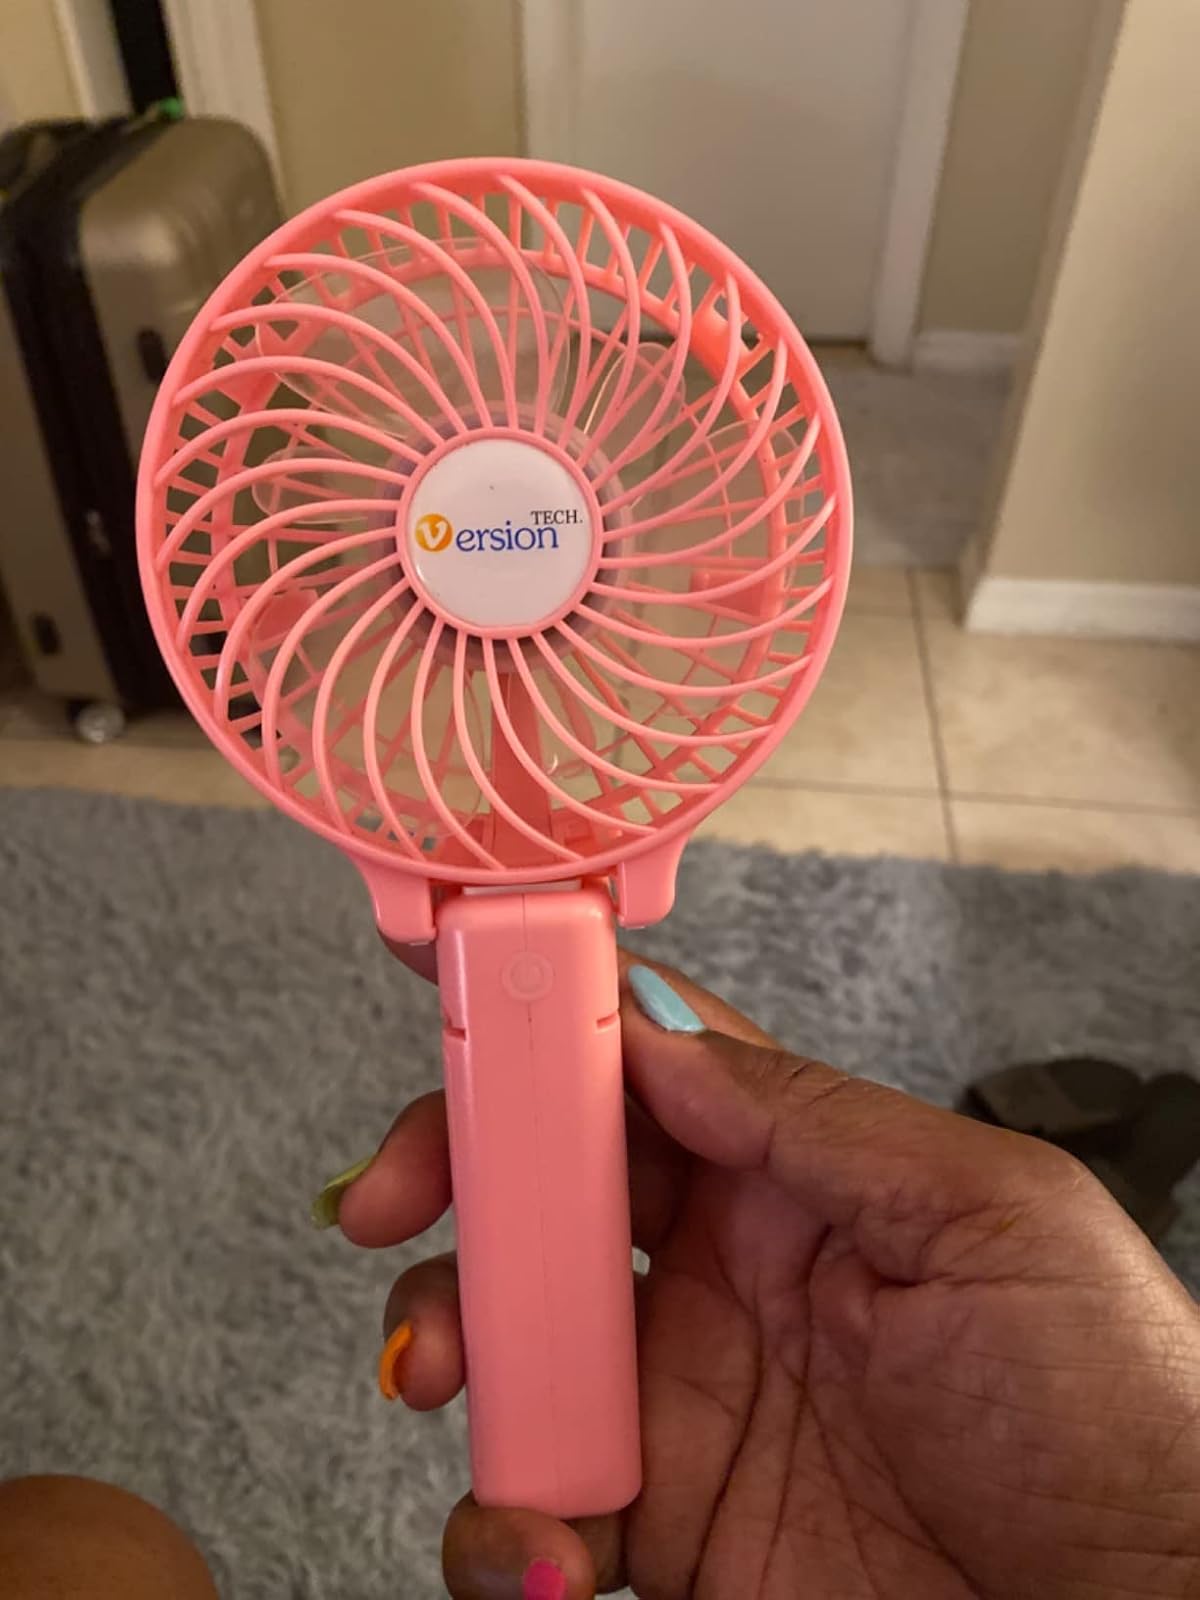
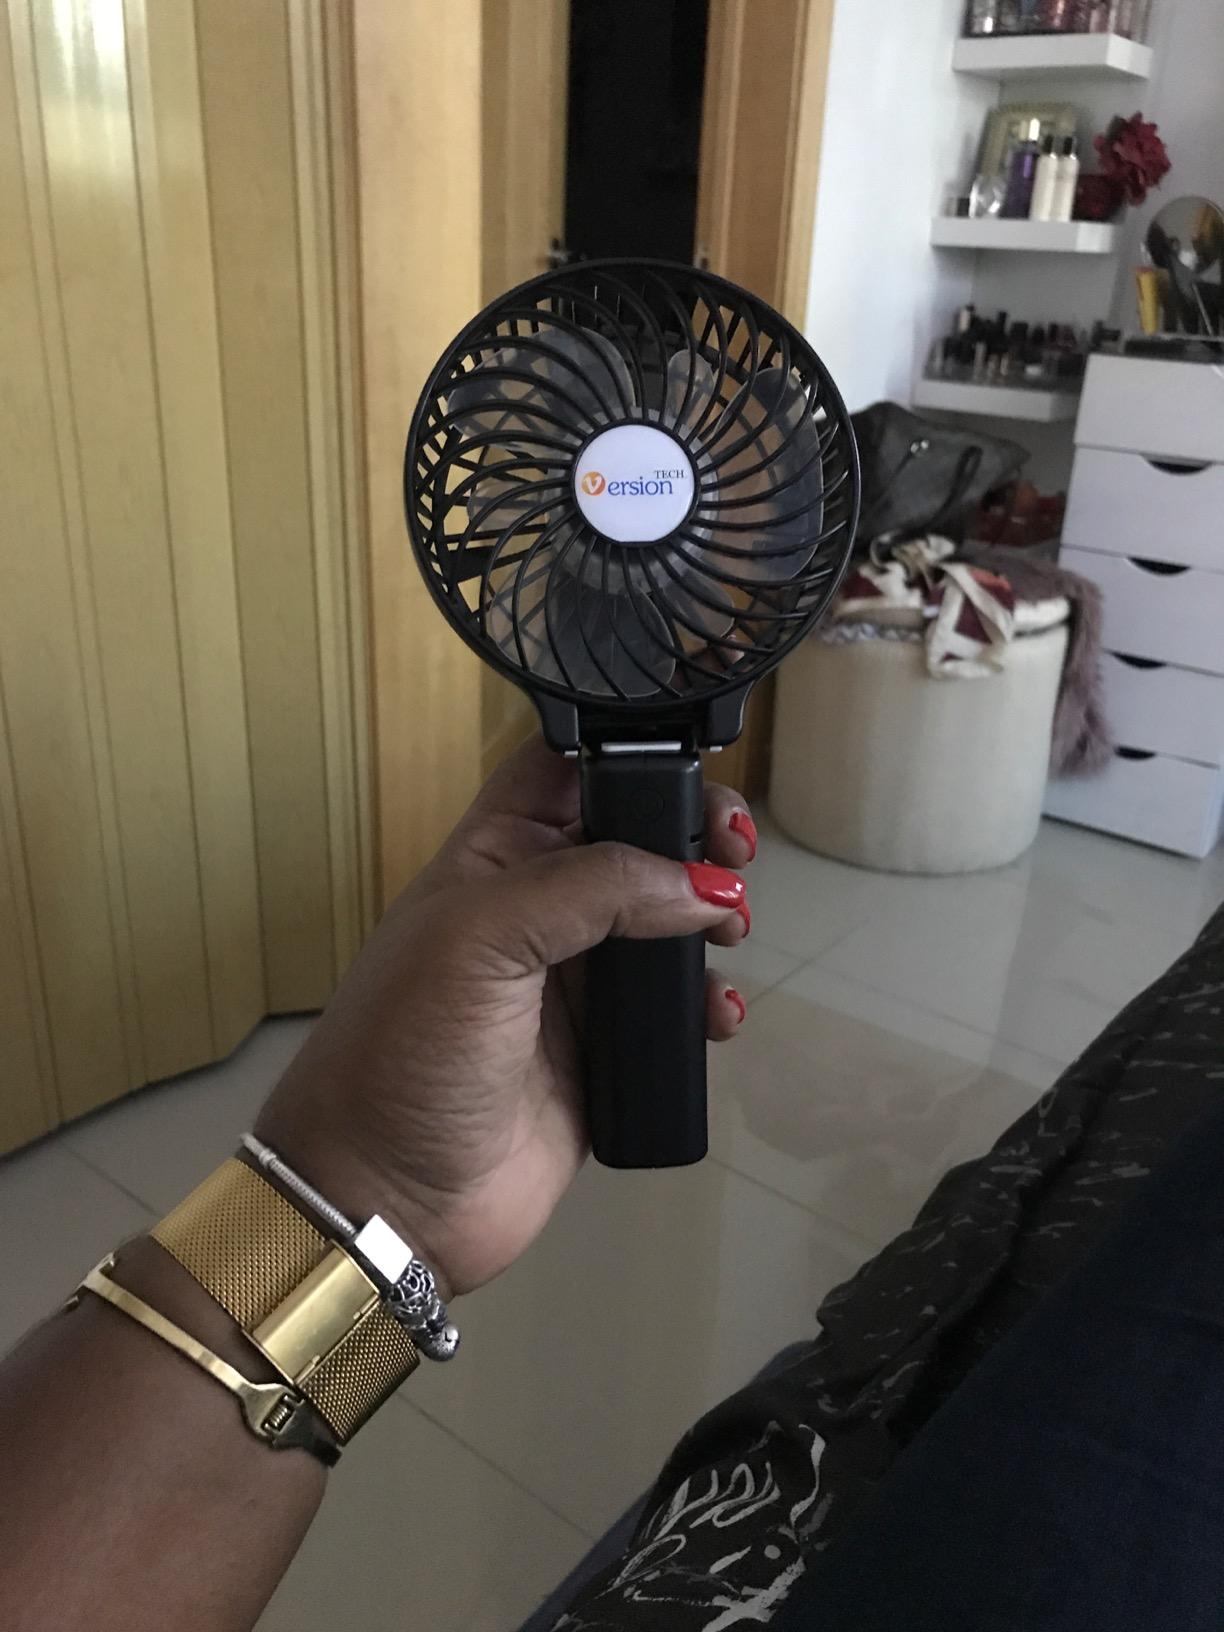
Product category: fan
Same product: no